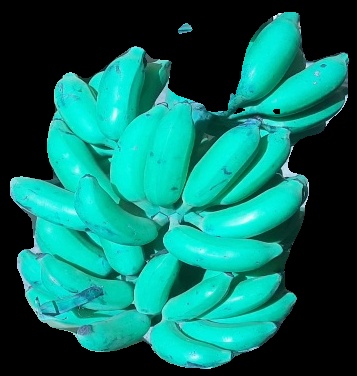
Variety: elakki-bale
Grade: grade3